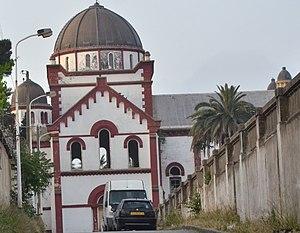
Eglise Saint-Vincent-de-Paul de Kouba
Kouba est une commune de la wilaya d'Alger en Algérie, située dans la proche banlieue sud-est d'Alger.